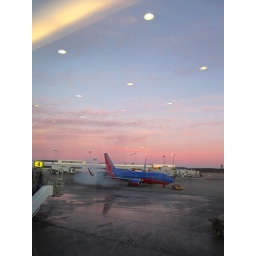
pink sky in the morning